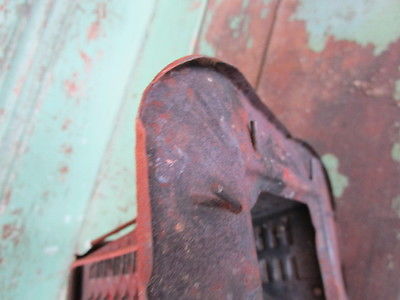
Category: toaster